Mannheim–Saarbrücken railway

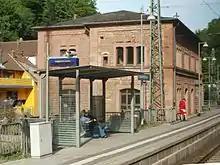
Frankenstein station

The interests of Paul Camille Denis, the builder of the Ludwig Railway, played an important role in the origin of the earlier "Frankenstein (Pfalz)" station. He settled down temporarily in the village, acquired Diemerstein Castle and built a villa, the so-called "Villa Denis", in the immediate vicinity. From 2 December 1848 until 25 August 1949, the station was the eastern terminus of the western section of the Ludwig Railway, coming from Bexbach. It is located on the west side of Frankenstein. Immediately to the east is the Schlossberg Tunnel, which is built through the Schlossberg ("palace mountain") on which Diemerstein Castle is built. North of the station is the village of Diemerstein.